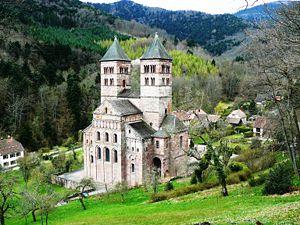
Murbach est une commune française située dans le département du Haut-Rhin, en région Grand Est.